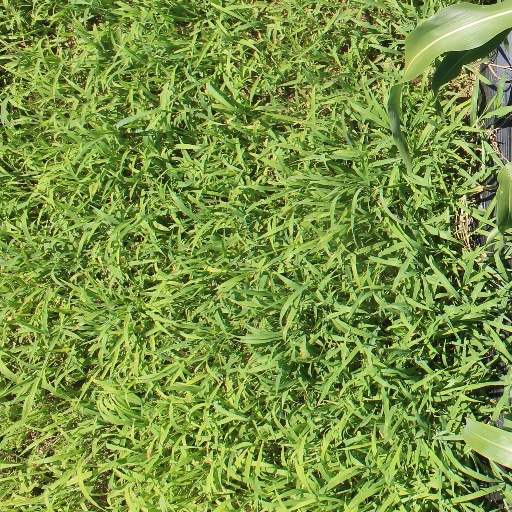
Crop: sorghum